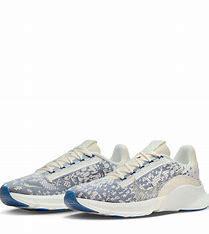
Brand: Nike
Model: Superrep Go 3 Flyknit Next Nature